2011 BBL Champions Cup

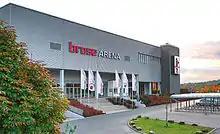
The game was played in the Brose Arena

The 2011 BBL Champions Cup was the sixth edition of the super cup game in German basketball, and was played on October 1, 2011. The game was played in the Brose Arena in Bamberg.